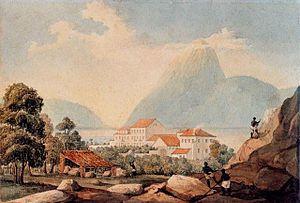
Catete est un quartier de classe moyenne et moyenne supérieure de la zone Sud de la ville de Rio de Janeiro au Brésil. Ce quartier traditionnel et historique a été le siège de la Présidence de la République du Brésil qui se trouvait au palais du Catete. Comme les quartiers voisins de Glória et Santa Teresa, il a un passé de quartier riche. Il comporte de nombreux commerces et de nombreux sobrados construits à la fin du XIXᵉ siècle et au début du XXᵉ siècle, pendant la période « Belle Époque » de la ville. Son indice de développement humain en 2010 était de 0,927, soit le 17e des quartiers de la ville. C'est le 12ᵉ quartier le plus mis en valeur de la ville, selon l'indice de valorisation immobiliaire de la ville.